Jigsaw puzzle

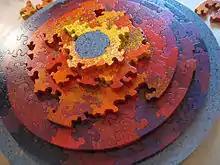
A three-dimensional puzzle composed of several two-dimensional puzzles stacked on top of one another

Most modern jigsaw puzzles are made of paperboard as they are easier and cheaper to mass-produce. An enlarged photograph or printed reproduction of a painting or other two-dimensional artwork is glued to cardboard, which is then fed into a press. The press forces a set of hardened steel blades of the desired pattern, called a "puzzle die", through the board until fully cut.